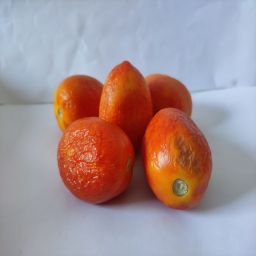
Crop: Tomato
Quality: Old